Westminster School

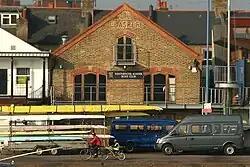
Westminster School Boat Club's boathouse in Putney

The school has three Eton Fives courts behind Ashburnham House. The school frequently fields pupils as national entries in international competitions in rowing, or "water", and fencing.